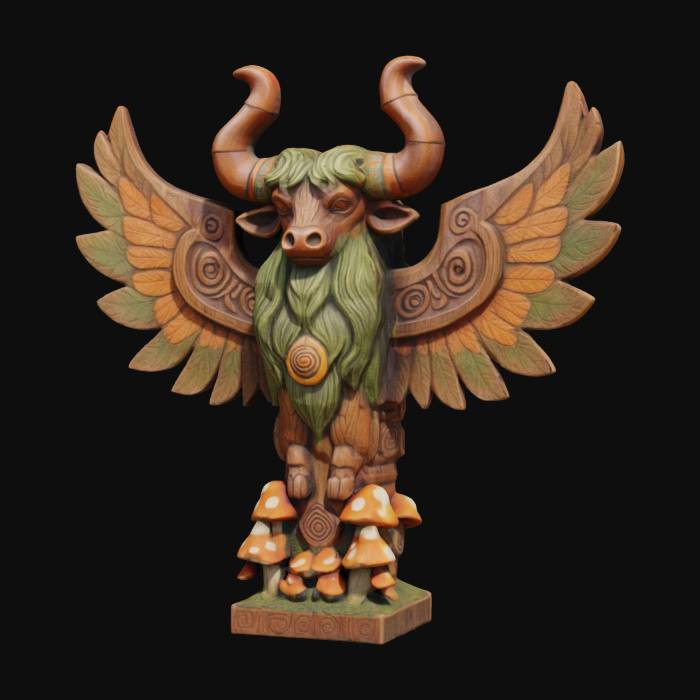
미적 점수 (1~10점): 3